Robert Armstrong (actor)

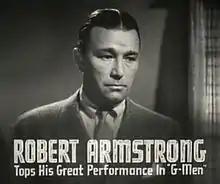
In "Public Enemy's Wife" (1936)

Armstrong first started acting on the stage in 1919 with the production of "Boys Will Be Boys". Armstrong's silver screen career began in 1927 when he appeared in Pathé's silent drama "The Main Event". He appeared in 127 films between 1927 and 1964; very prolific in the late 1920s and early 1930s, he made nine movies in 1928 alone. He is best known for his role as filmmaker Carl Denham in "King Kong". Months later, he starred as Denham again in the sequel, "Son of Kong", released the same year. Armstrong resembled "King Kong" producer and adventurer Merian C. Cooper, and Cooper used him in several films as more or less a version of himself. "The Most Dangerous Game" was filmed at night on the same jungle sets as "King Kong", which was shot during the day, with Armstrong and Fay Wray simultaneously starring in both pictures. In 1937, Armstrong starred in "With Words and Music" (also referred to as "The Girl Said No"), released by Grand National Films Inc. He also worked throughout the 1930s and 1940s for many film studios. Prior to World War II, in 1940, Universal Pictures released "Enemy Agent", about countering a Nazi spy ring. In the film, Armstrong co-starred with Helen Vinson, Richard Cromwell and Jack La Rue. In 1942, he was reteamed with Cromwell in "Baby Face Morgan," a notable B movie for PRC (Producers Releasing Corporation). Later in that decade, Armstrong played another Carl Denham-like leading character role as "Max O'Hara" in 1949's "Mighty Joe Young." This film was another stop-motion animation giant gorilla fantasy, made by the same "King Kong" team of Merian C. Cooper and Ernest B. Schoedsack.